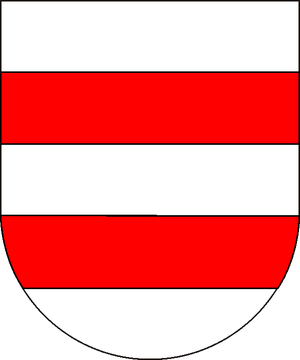
Le cercle électoral du Rhin, ou plus exactement cercle de Rhénanie électorale, est un cercle impérial du Saint-Empire romain germanique.